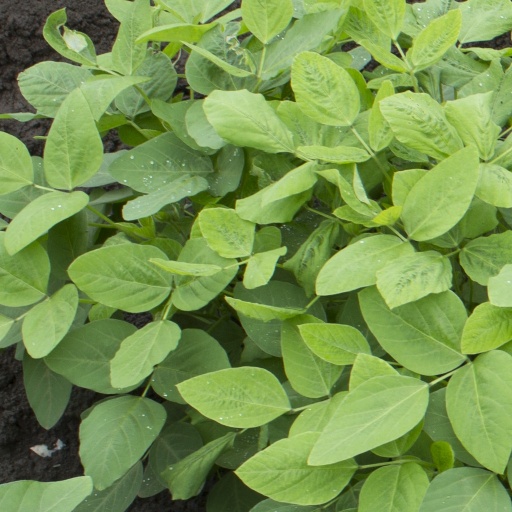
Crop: soybean